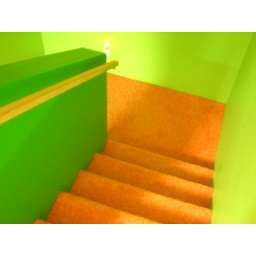
The stairway in green paint with orange shag carpet